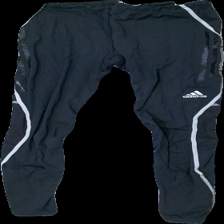
View: front
Type: Tights
Category: Ladies
Brand: Not in the list
Brand text on label: Odd star
Colors: Grey
Material: unknown
Pattern: Other
Cut: Tight
Damage: damaged seams
Damage location: top center
Damage 2: damaged seams
Damage 2 location: top center
Price range: <50
Recommended usage: Export
Description: grey training tights